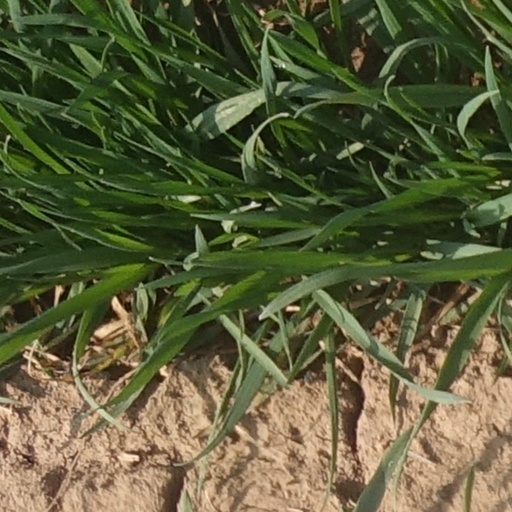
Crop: wheat